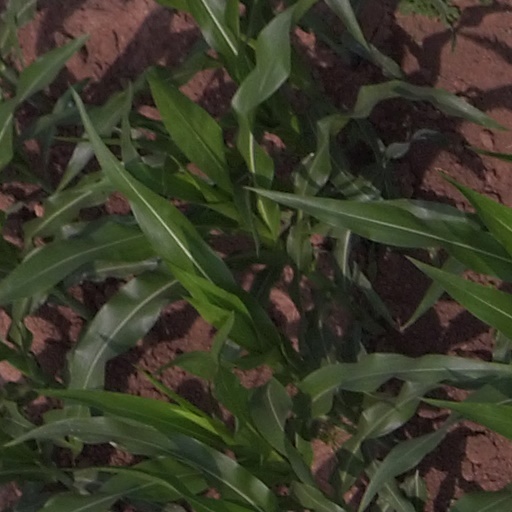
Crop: maize; corn